Mary Jane Marcasiano

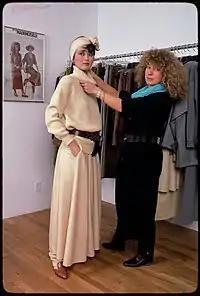
Marcasiano (right) in 1984.

Brazil and Africa currently inspire Marcasiano, the countries she works with, on her Made With Love Project. “I work in a lot of mediums these days,” says Marcasiano, “But the common thread for me is Brazil, a country and people which continually inspire me.”